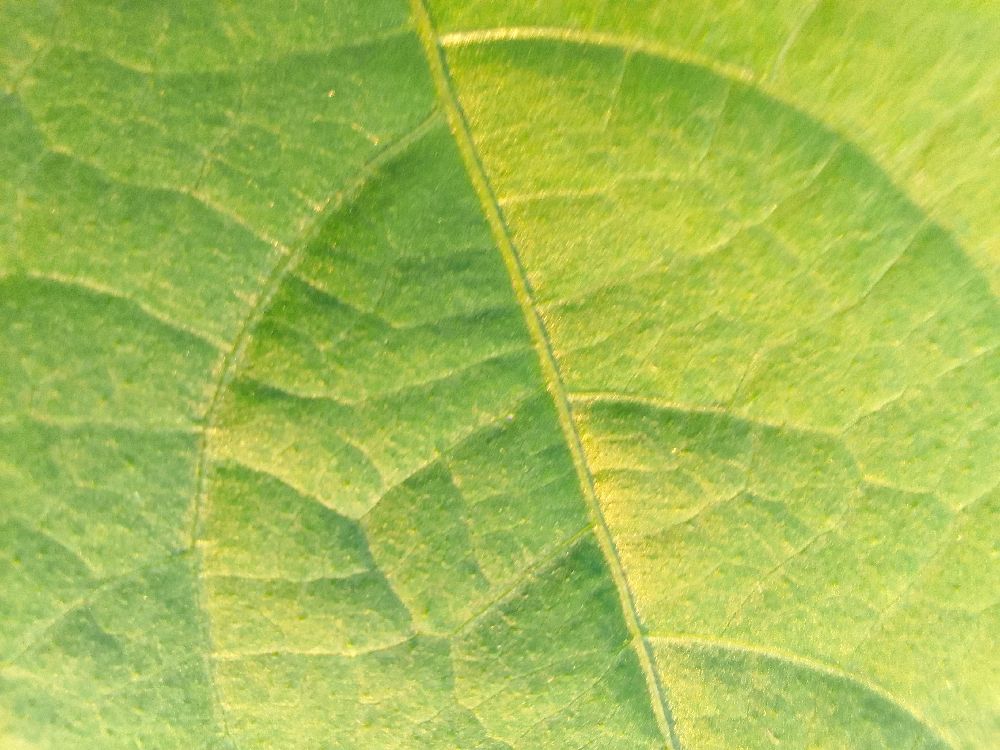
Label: healthy